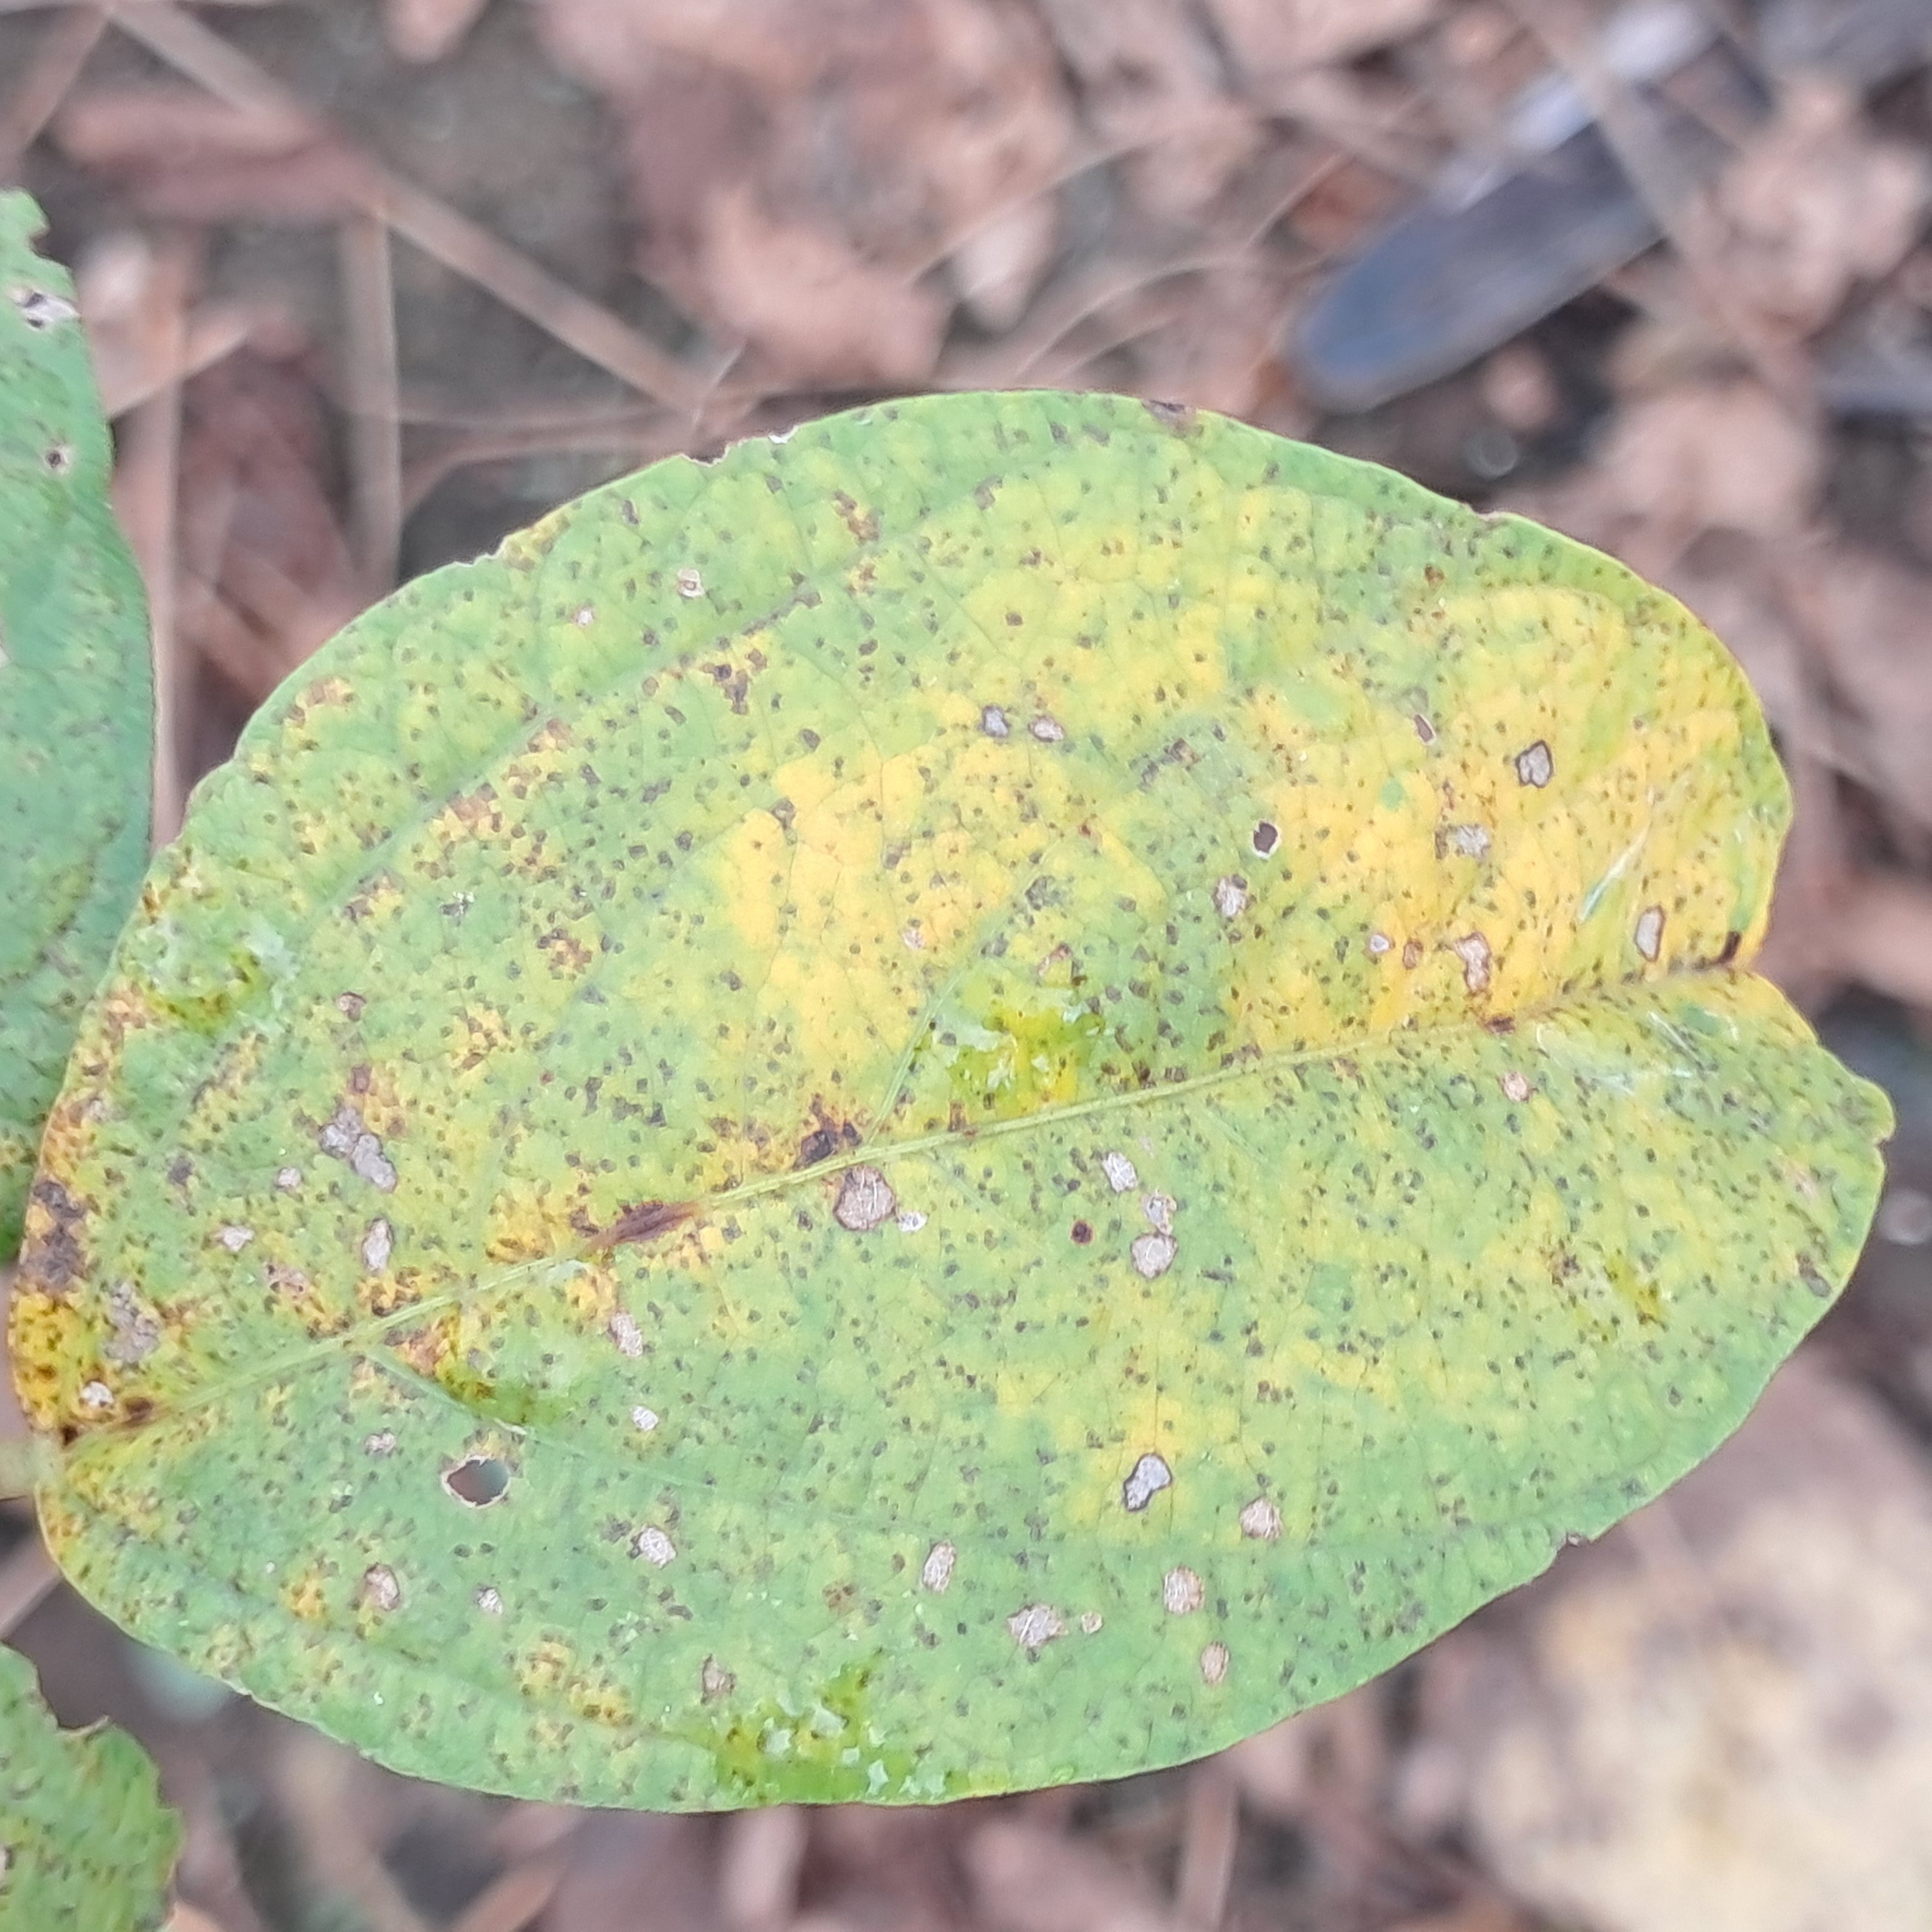
Label: Spectoria_Brown_Spot